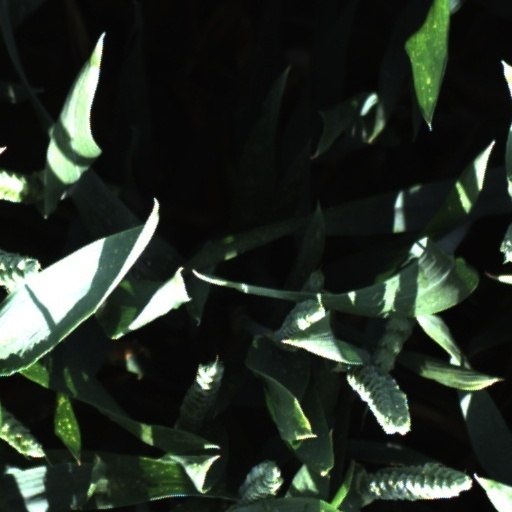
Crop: wheat